Cosmopolitan Music Society

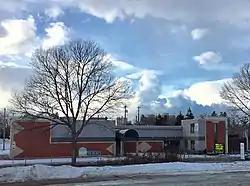
The Cosmopolitan Music Society in 2021

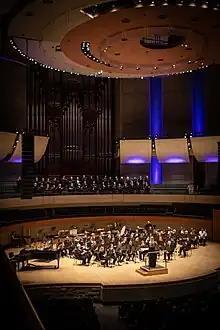
CMS choir and concert band performing at the Winspear Centre

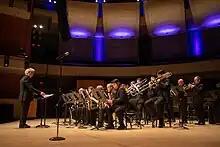
CMS Jazz Orchestra at the Winspear Centre

The Cosmopolitan Music Society is a music education non-profit organization in Edmonton, Alberta, Canada. It was created at a time when school bands were few and far between, and opportunities to learn and perform music outside of a professional setting were limited in the region. Since its inception, CMS has sought to make the learning of music more broadly accessible to the local community, providing opportunities for members to develop their skills from seasoned professionals and perform at a wide range of local events.